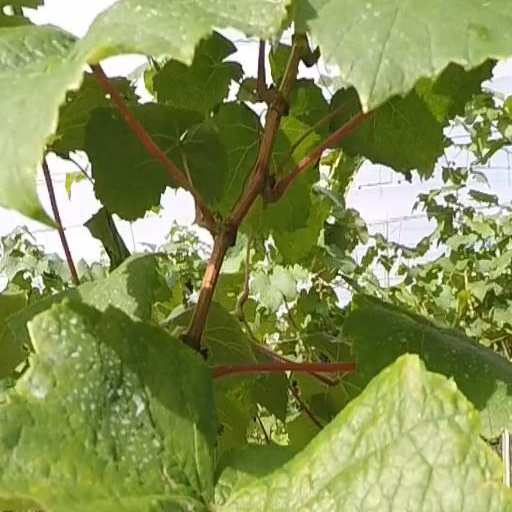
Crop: grape